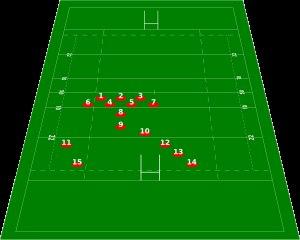
Le rugby à XV, aussi appelé rugby union dans les pays anglophones, qui se joue par équipes de quinze joueurs sur le terrain avec des remplaçants, est la variante la plus pratiquée du rugby, famille de sports collectifs, dont les spécificités sont les mêlées et les touches, mettant aux prises deux équipes qui se disputent un ballon ovale, joué à la main et au pied.